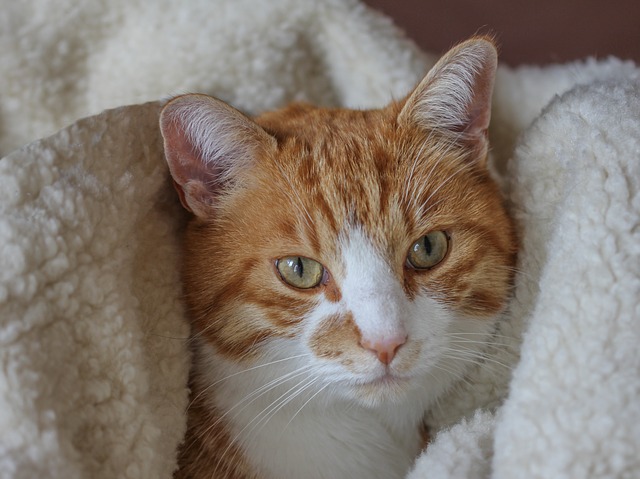
Label: gatto